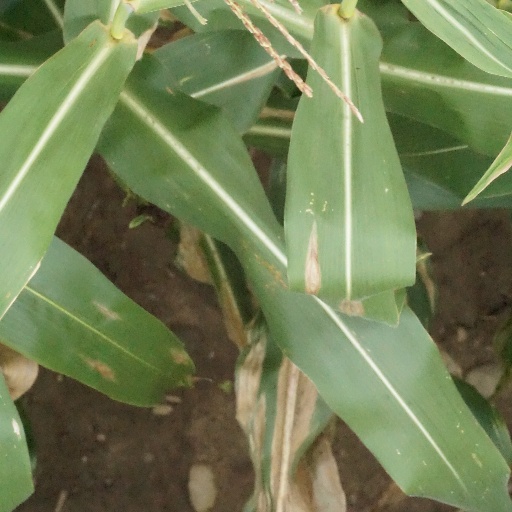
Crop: maize; corn